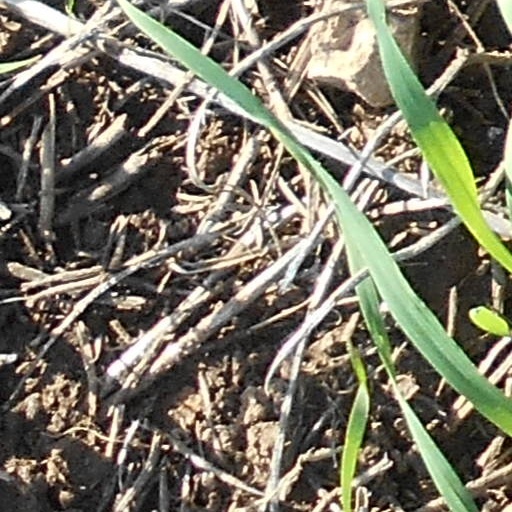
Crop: wheat